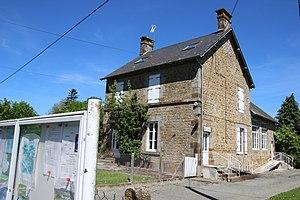
Mairie de La Chaux 61
La Chaux est une commune française, située dans le département de l'Orne en région Normandie, peuplée de 53 habitants.